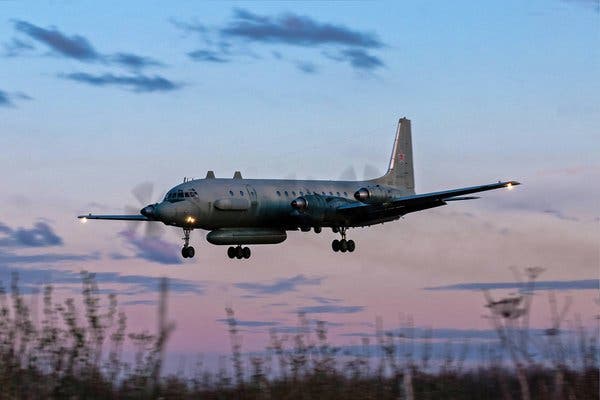
Vehicle type: Planes